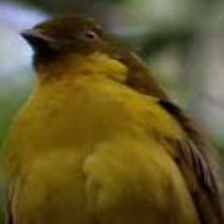
Species: GOLDEN BOWER BIRD
Scientific name: PRIONODURA NEWTONIANA